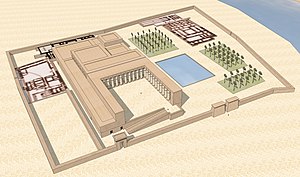
Pi-ramses
Plan over paladset i Avaris
Pi-Ramses, ældre navn: Avaris, også kendt som den turkis-blå by pga dens turkise kakler som besmykkede de mange bygninger i byen.